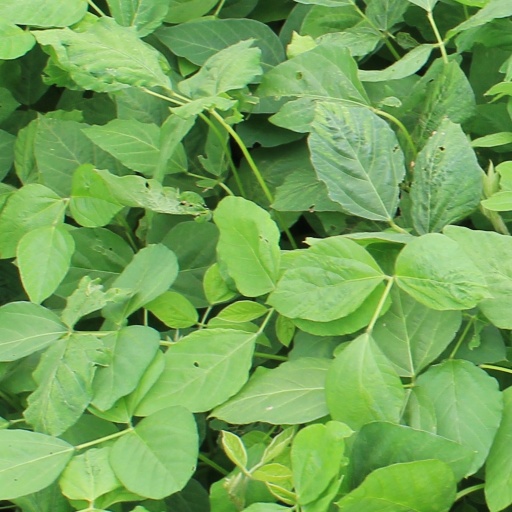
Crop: soybean